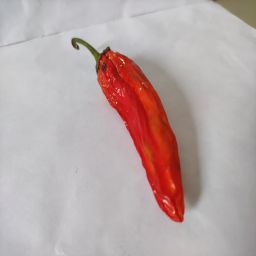
Crop: New Mexico Green Chile
Quality: Dried